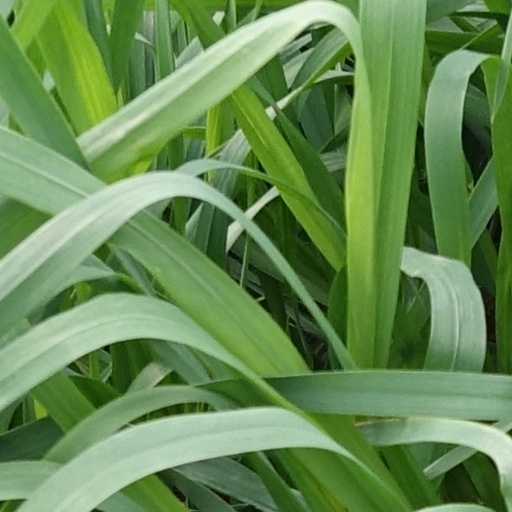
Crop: wheat